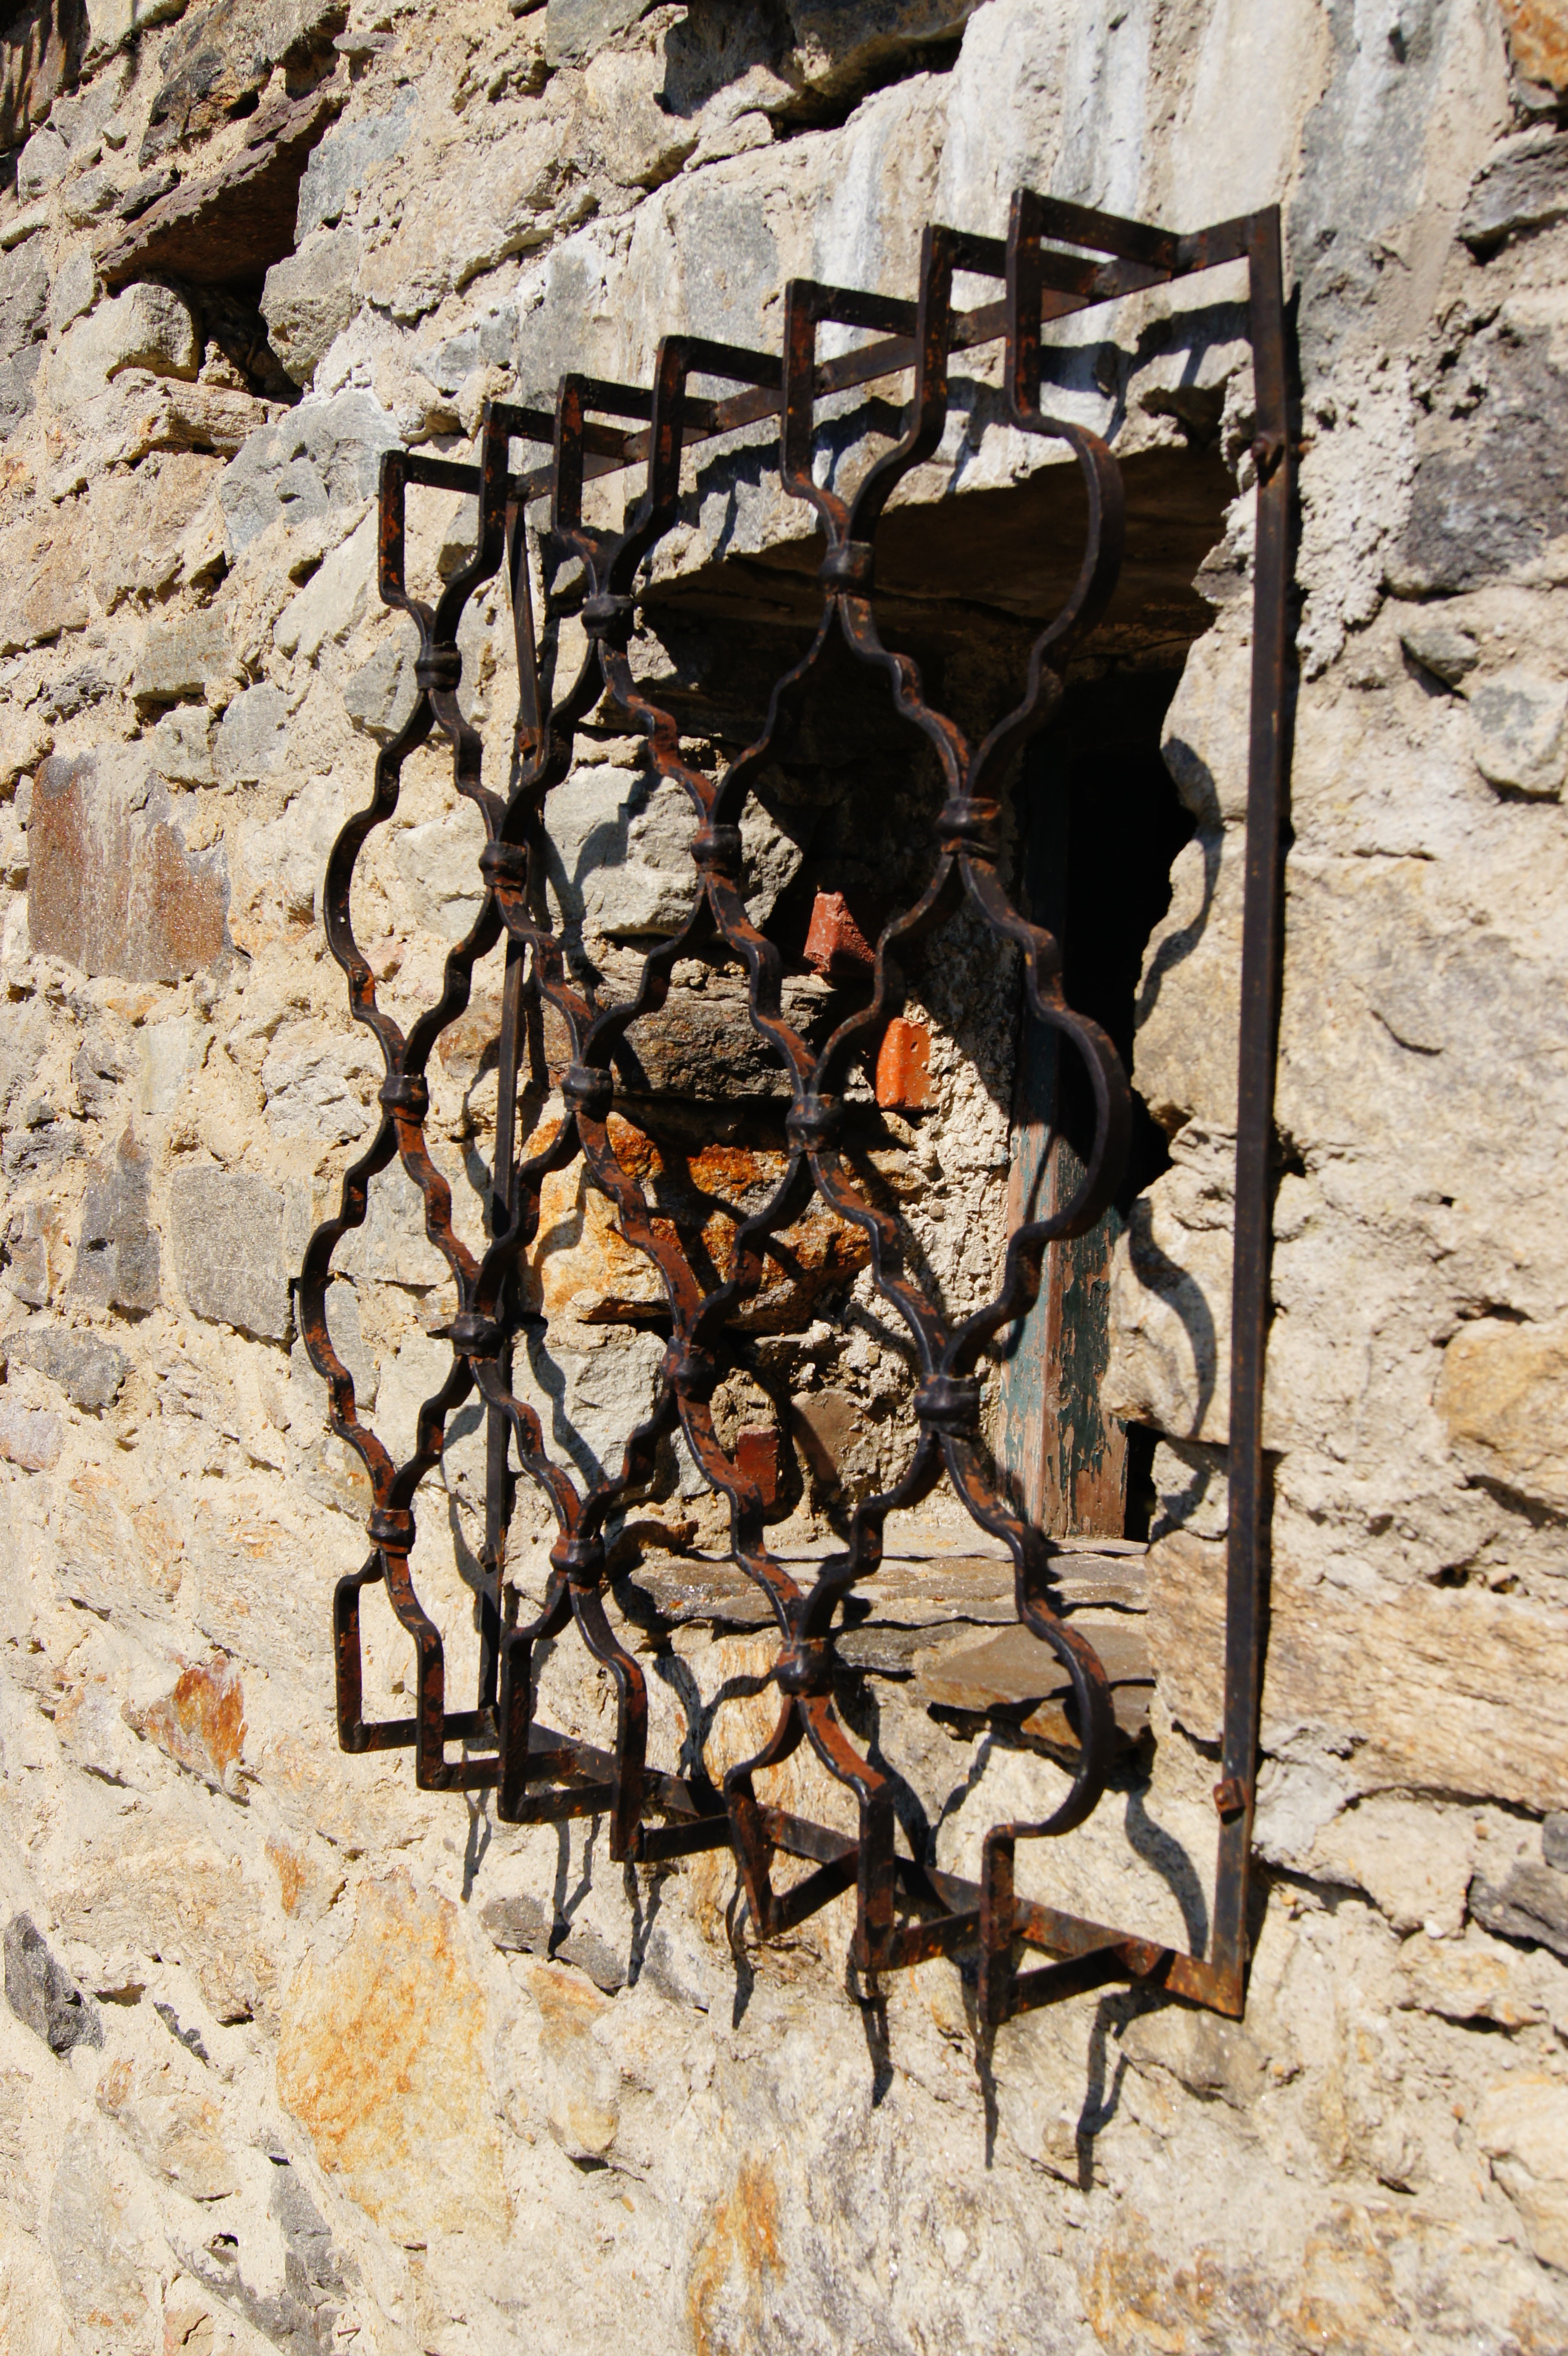
rock, wood, leaf, window, old, wall, soil, material, art, geology, grid, wrought iron